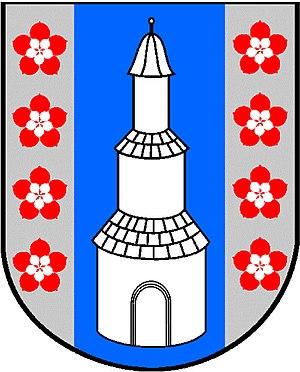
Sinabelkirchen est une commune autrichienne du district de Weiz en Styrie.